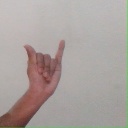
अक्षर: य